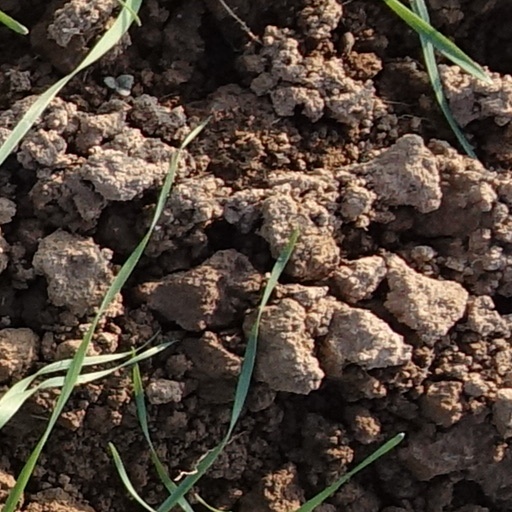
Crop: wheat